Pennsylvania Station (1910–1963)

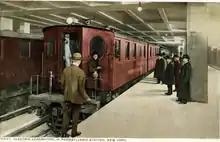
A Pennsylvania Railroad class DD1 electric locomotive arrives at Penn Station,

In April 1902, Cassatt sent a telegram to Charles McKim of the New York architectural firm McKim, Mead & White. According to one account, when McKim received the telegram, he said: "I suppose President Cassatt wants a new stoop for his house". After McKim talked with Cassatt, the architect learned that he had received the commission for the new Pennsylvania Station. McKim was pleased to receive the commission, writing to his friend Daniel Burnham, who had congratulated him. The historian Mosette Broderick wrote that McKim faced an "internal conflict" because Burnham and Cassatt had collaborated on the development of Chicago Union Station, which indicated that Cassatt had some type of "loyalty" to Burnham. McKim may have received the commission for New York Penn Station because of his friendship with Daniel Smith Newhall, the PRR's purchasing agent, who had praised McKim's work.